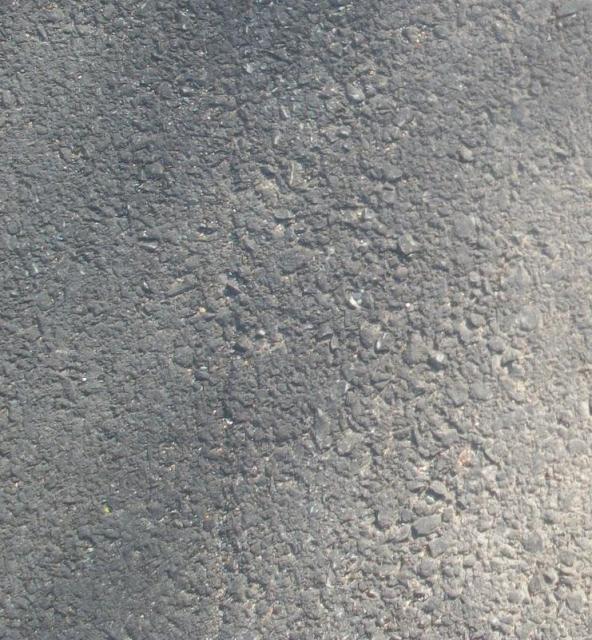
Texture: porous